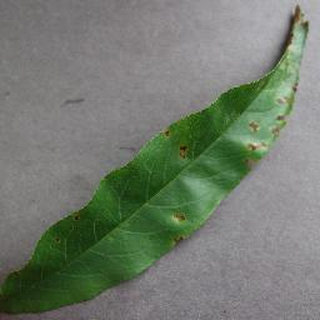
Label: peach_bacterial_spot